Joseph Barbera

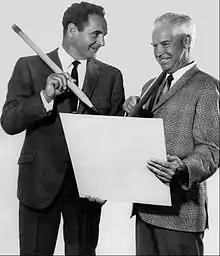
Barbera (left) and William Hanna from a television special for the premiere of their new "Secret Squirrel"/"Atom Ant" television program

In 1957, Barbera reteamed with his former partner Hanna to produce cartoon films for television and theatrical release. The two brought their different skills to the company as they had at MGM. Barbera was a skilled gag writer and sketch artist, while Hanna had a gift for timing, story construction, and recruiting top artists. Major business decisions would be made together, though each year, the title of president alternated between them. A coin toss gave Hanna precedence in the naming of the new company first called H-B Enterprises but soon changed to Hanna-Barbera Productions. Barbera and Hanna's MGM colleague George Sidney, the director of "Anchors Aweigh", became the third partner and business manager in the company and arranged a deal for distribution and working capital with Screen Gems, the television division of Columbia Pictures, who took part ownership of the new studio.